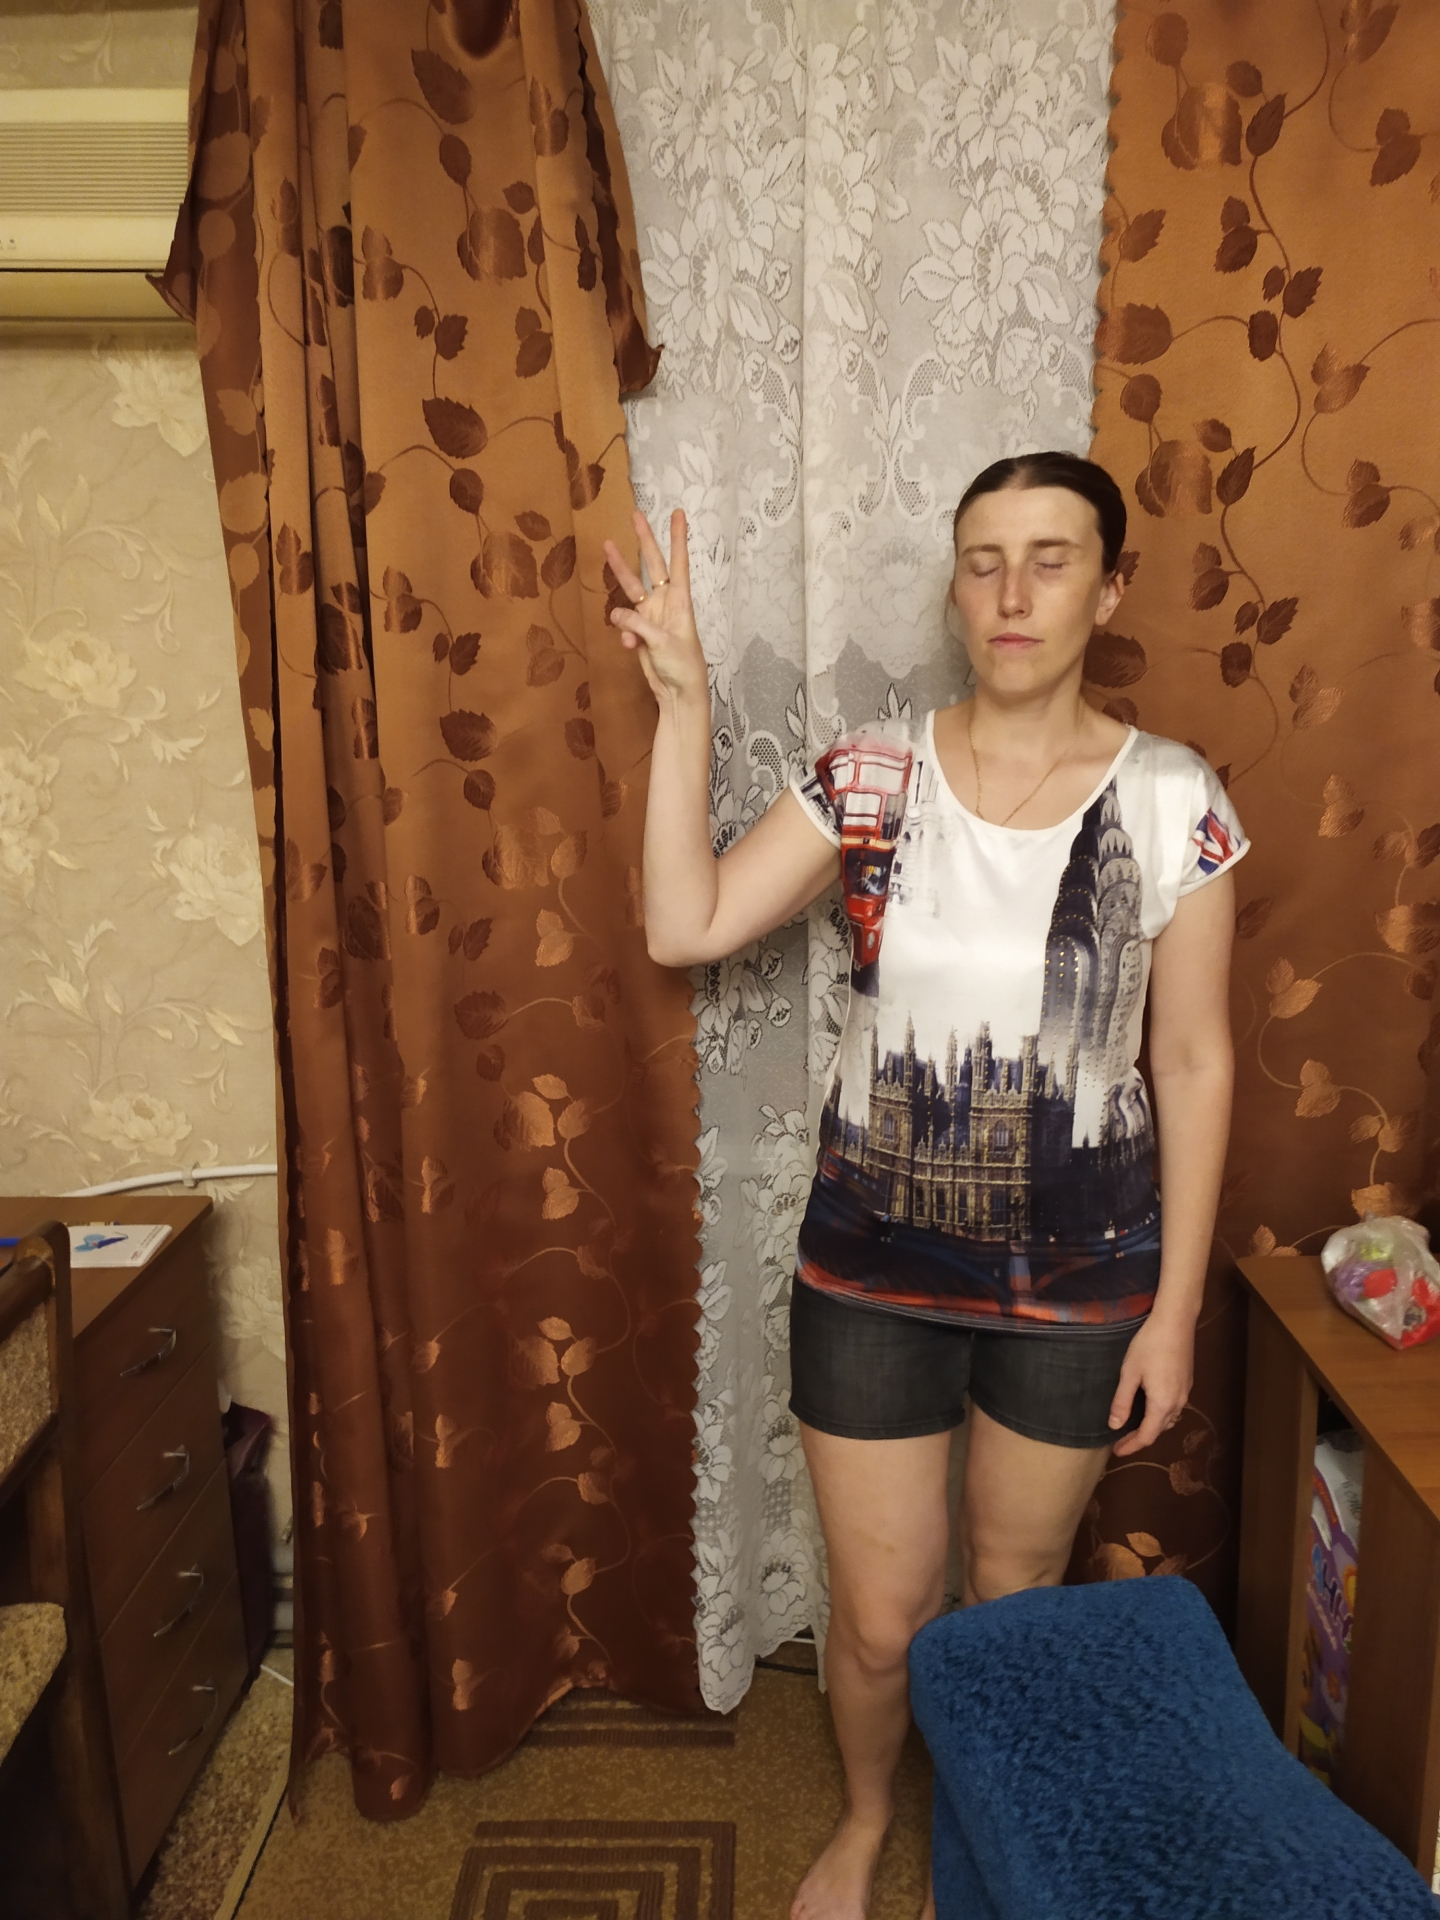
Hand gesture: three